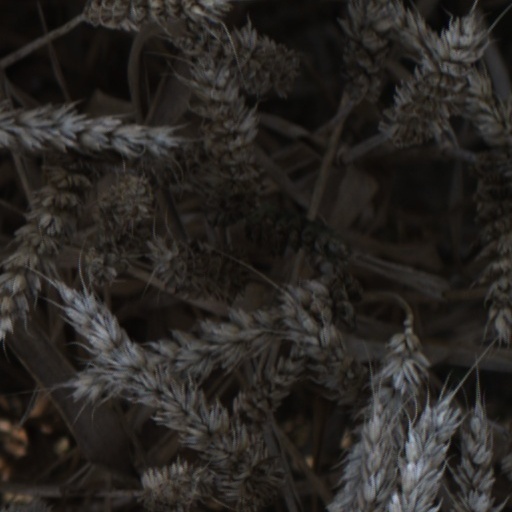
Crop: wheat